Harry Dickson Gell

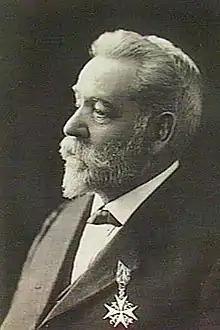
Harry Dickson Gell, mayor of Glenelg 1884

Gell was born in Chelsea, England, the third son of Charles (died 12 September 1905) and Arabella Gell, née Dixon, who emigrated to South Australia aboard "John Munn" in September 1849 with their three sons Charles (c. 1841 – 12 September 1905), Richard (c. 1842 – 22 May 1929) and Harry.